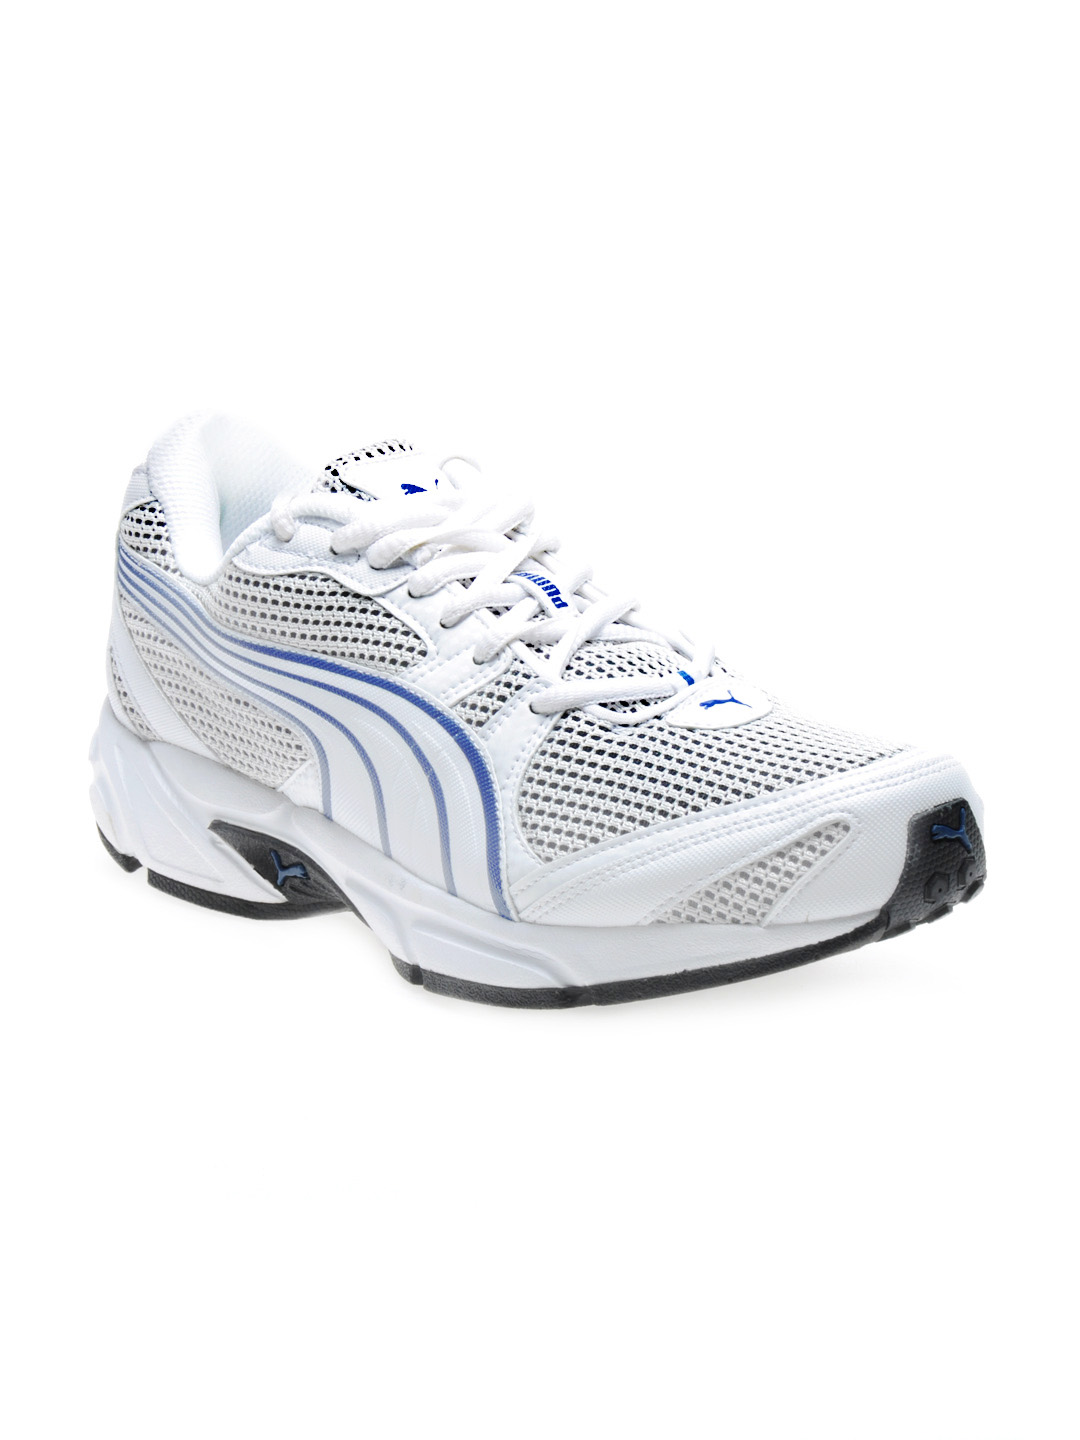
Puma Men White Aquil Ind Sports Shoes
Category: Footwear / Shoes / Sports Shoes
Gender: Men
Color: White
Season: Fall 2012
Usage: Sports